1953 Iranian coup d'état

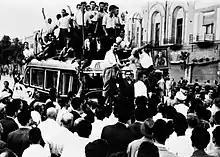
Pro-shah sympathizers

Political theorist John Tirman points out that agricultural land owners were politically dominant in Iran well into the 1960s, and the monarch Reza Shah's aggressive land expropriation policies—to the benefit of himself and his supporters—resulted in the Iranian government being Iran's largest land owner. "The landlords and oil producers had new backing, moreover, as American interests were for the first time exerted in Iran. The Cold War was starting, and Soviet challenges were seen in every leftist movement. But the reformers were at root nationalists, not communists, and the issue that galvanized them above all others was the control of oil." The belief that oil was the central motivator behind the coup has been echoed in the popular media by authors such as Robert Byrd, Alan Greenspan, and Ted Koppel.